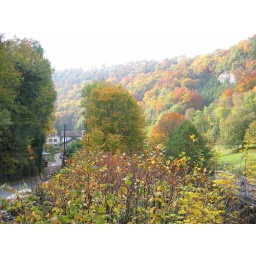
A view from below the bridge up the Orbe river valley toward Vallorbe.